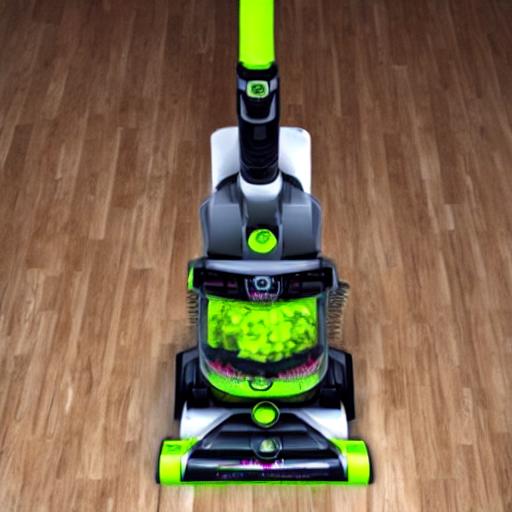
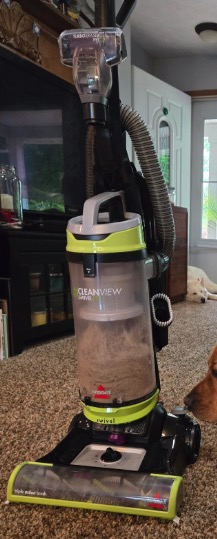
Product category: items_vacuum
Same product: no